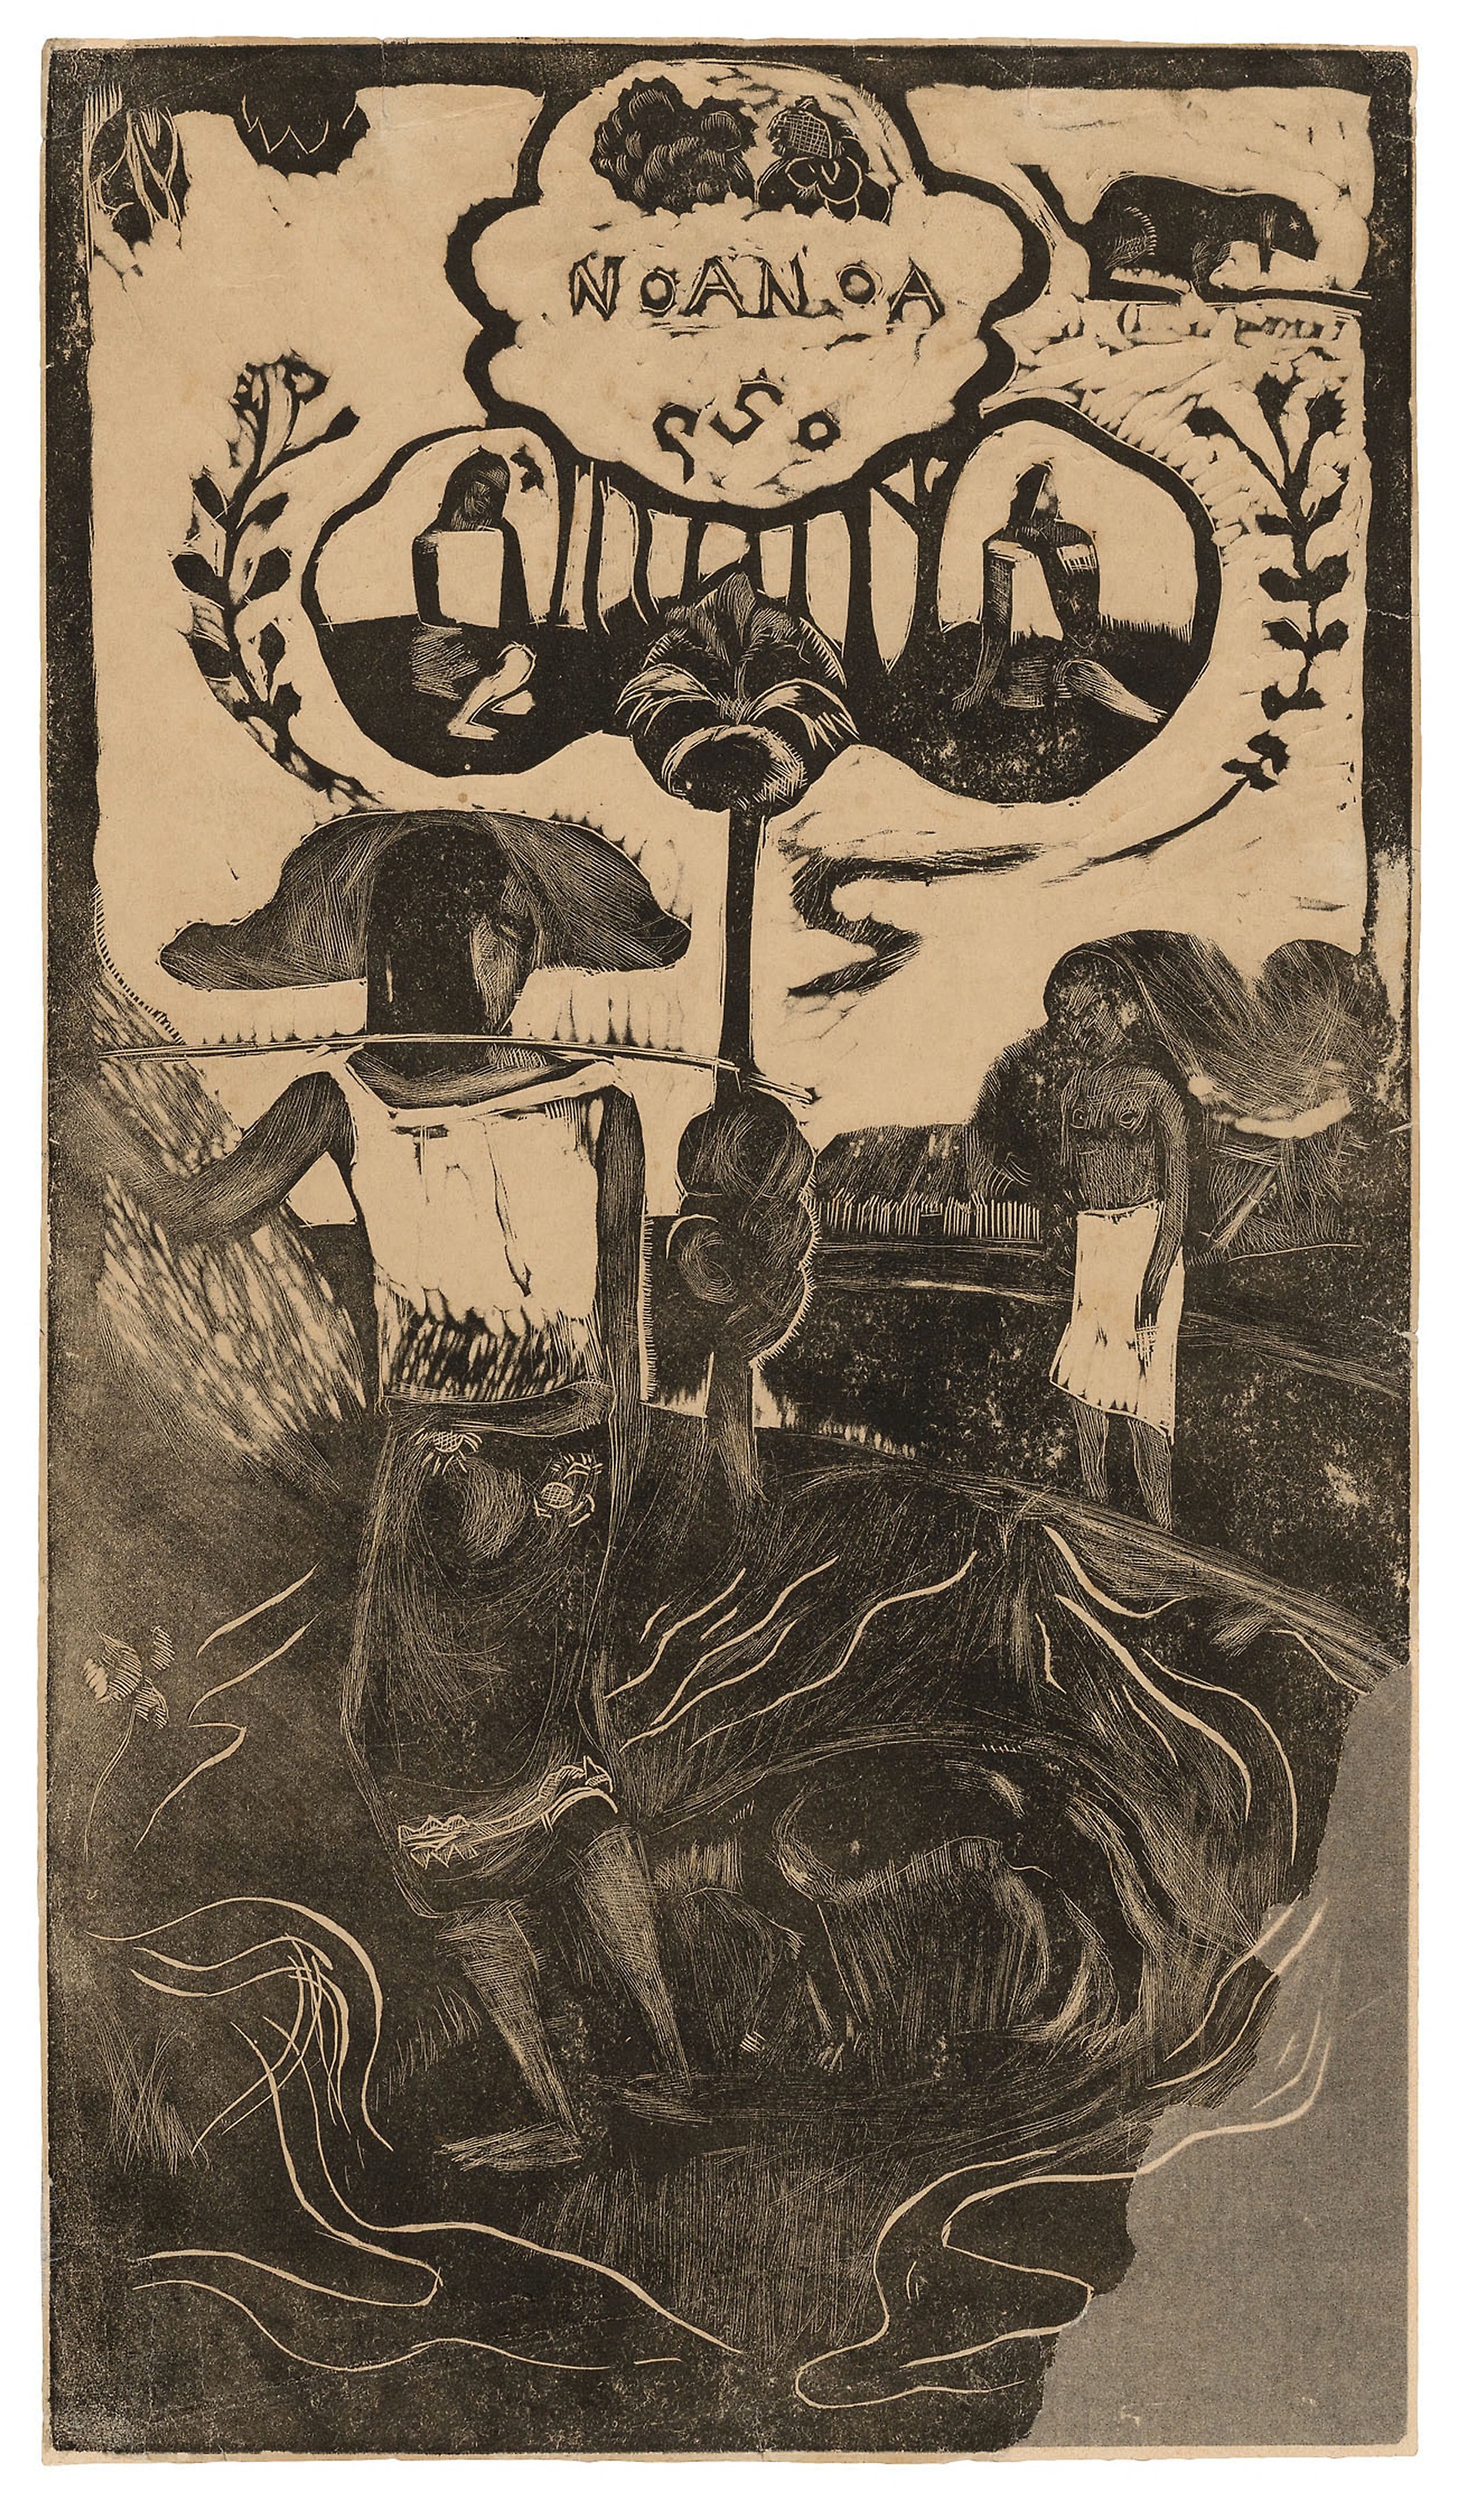
art, illustration, poster, printmaking, font, visual arts, history, black and white, tree